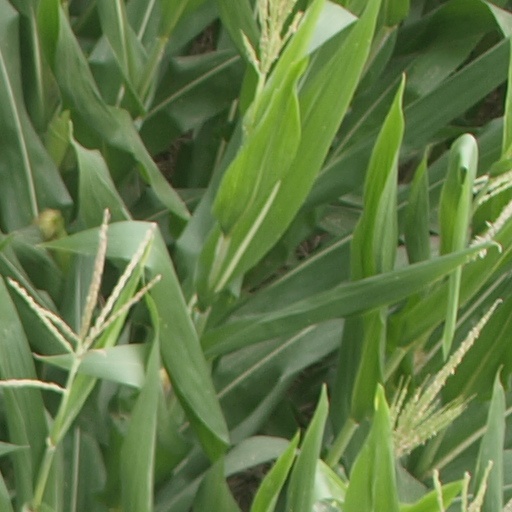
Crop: maize; corn